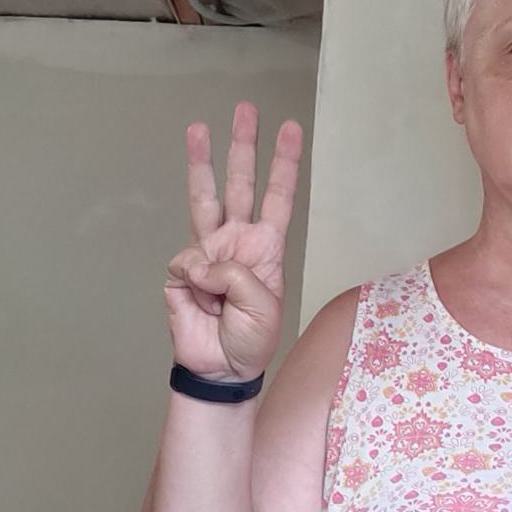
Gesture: three